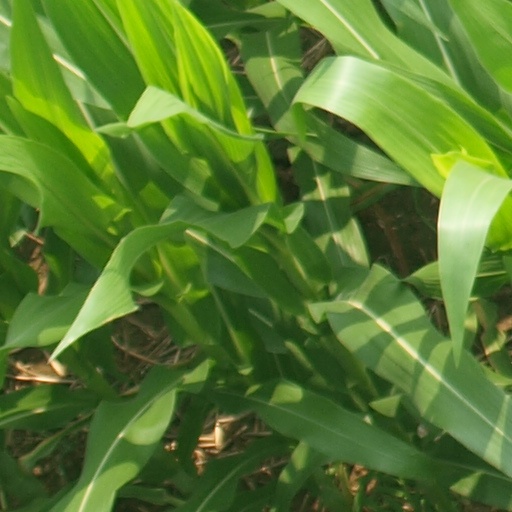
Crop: maize; corn